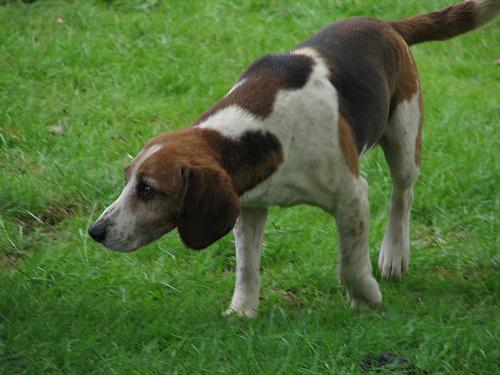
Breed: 276-n000113-beagle